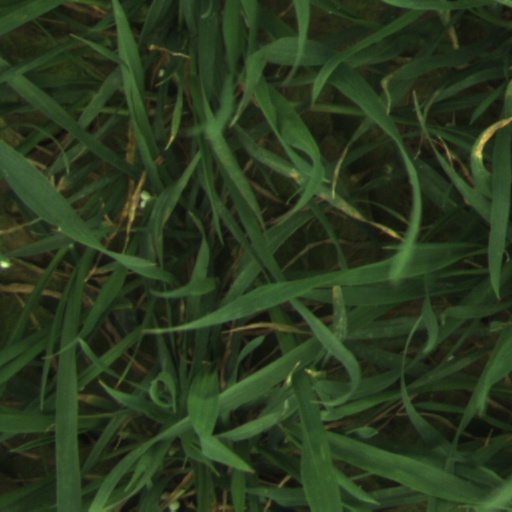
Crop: wheat